Beechcraft T-6 Texan II

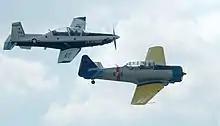
An original, World War II-era T-6A Texan aircraft, right, with the new T-6 Texan II at Randolph AFB, Texas, in 2007

The Texan failed to qualify for the Light Attack/Armed Reconnaissance program, because the USAF mailed the exclusion notice to the wrong address, leaving the company with no time to protest the decision. But the official mail failure gave Hawker-Beechcraft a further legal justification, as they had told the USAF they planned to file a legal challenge even before the official notice had been mailed and brought its considerable political influence to bear against the USAF decision against their candidate with one Kansas Congressman stating, "It is simply wrong for the Obama administration to hire a Brazilian company to handle national security when we have a qualified and competent American company that can do the job." In 2013, Beechcraft again lost the bid.